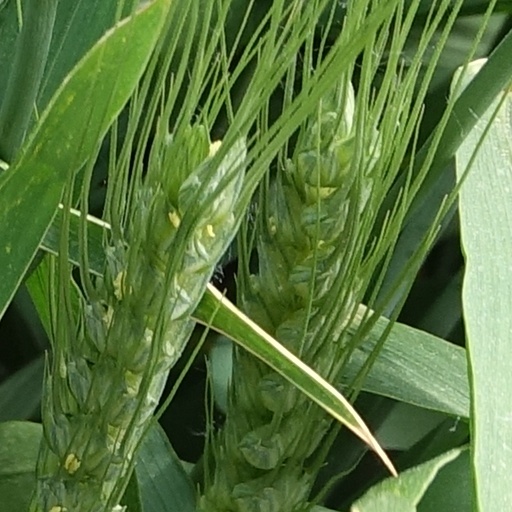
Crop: wheat